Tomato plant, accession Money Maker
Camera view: vertical (180 deg); turntable rotation: 330 degrees
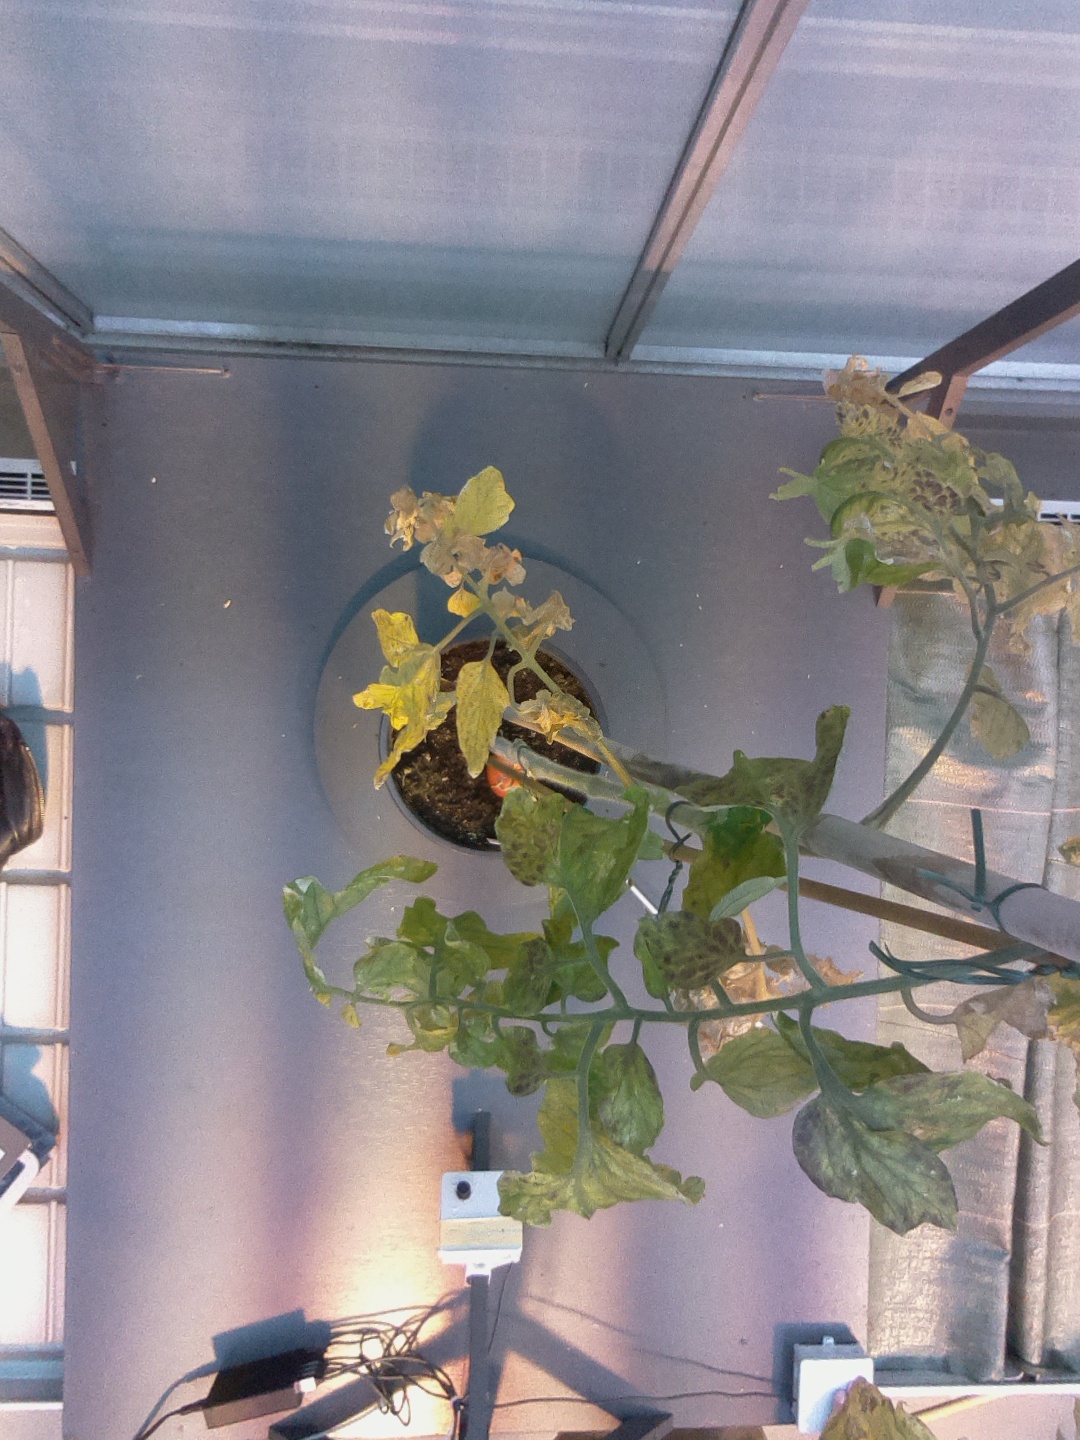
BBCH growth stage 82: 20%-30% of fruits show typical fully ripe color